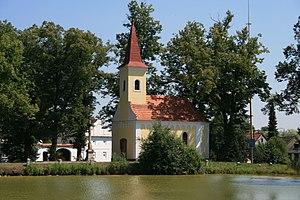
Mažice est une commune du district de Tábor, dans la région de Bohême-du-Sud, en République tchèque. Sa population s'élevait à 128 habitants en 2017.